The Meaning of Marxism

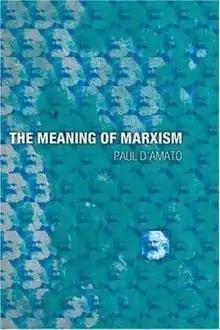

The Meaning of Marxism is a 2006 nonfiction book written by Columbia University professor and managing editor of The International Socialist Review Paul D'Amato and published by Haymarket Books in 2006.